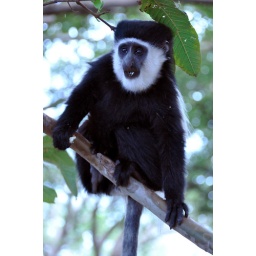
A colobus monkey chews some bread in a tree in Hawassa, Ethiopia